Francesco Samà

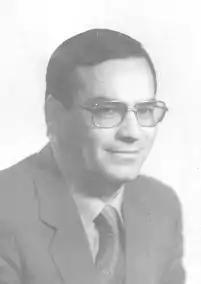

A member of the Italian Communist Party, he served in the Chamber of Deputies from 1983 to 1992. He died in Crotone on 10 February 2022, at the age of 81.